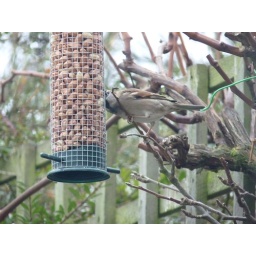
House Sparrow &amp;quot;Passer domesticus&amp;quot;. This is a male shown by White wing stripe, black bib grey crown.